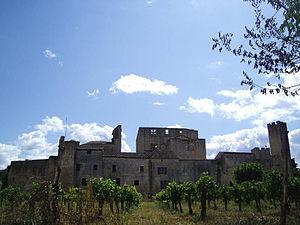
Larressingle est une commune française située dans le département du Gers en région Occitanie.